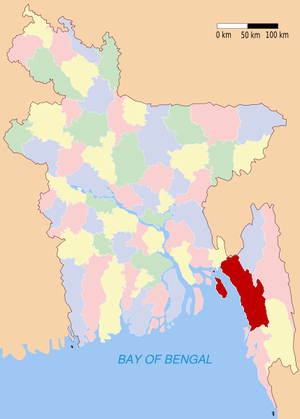
Le district de Chittagong est un district du sud-est du Bangladesh, situé dans la division de Chittagong. Le chef-lieu est la cité portuaire de Chittagong, la deuxième ville du pays.